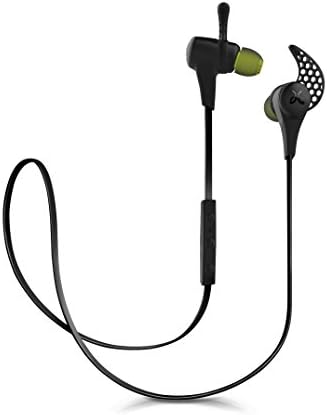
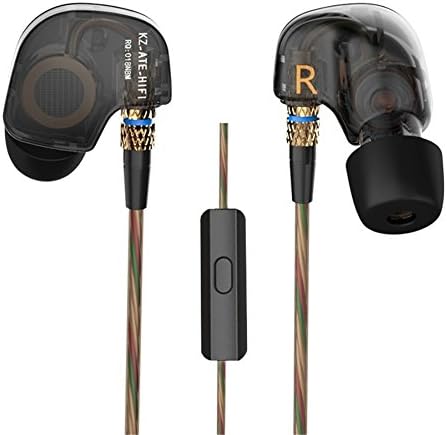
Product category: headphones
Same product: no